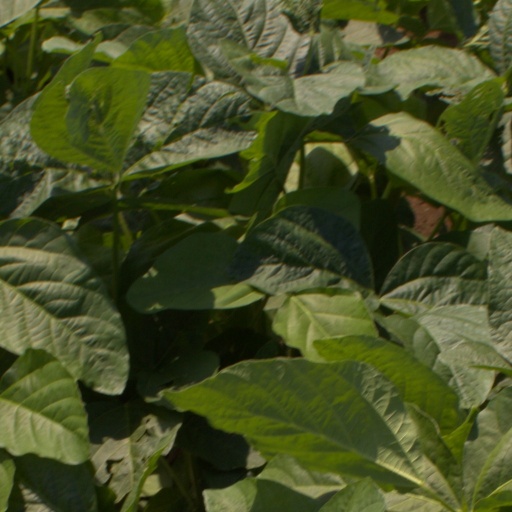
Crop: soybean